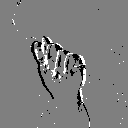
ASL letter: t